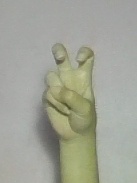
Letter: toot